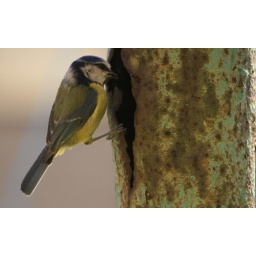
These birds have set up home in our cast iron clothes pole again.